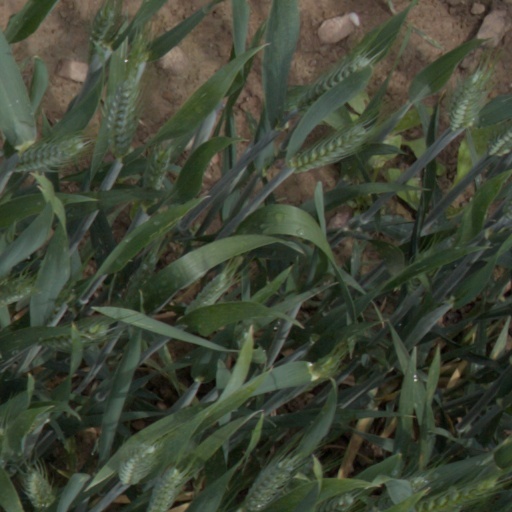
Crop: wheat